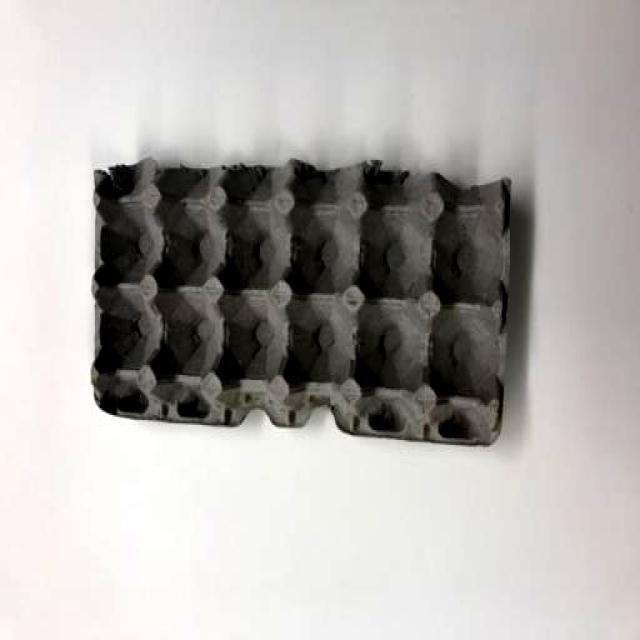
Label: Paper